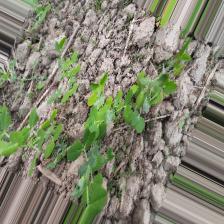
Label: Normal